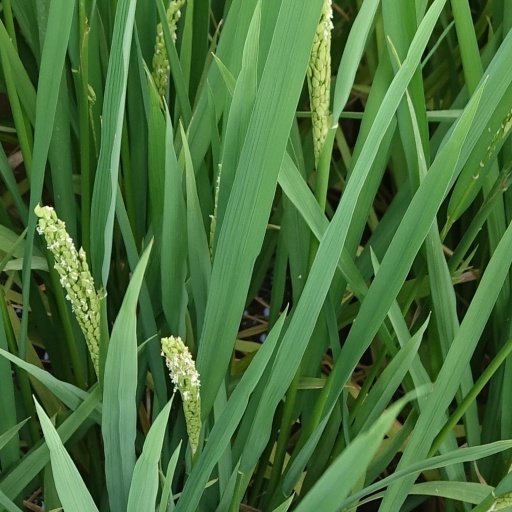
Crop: rice